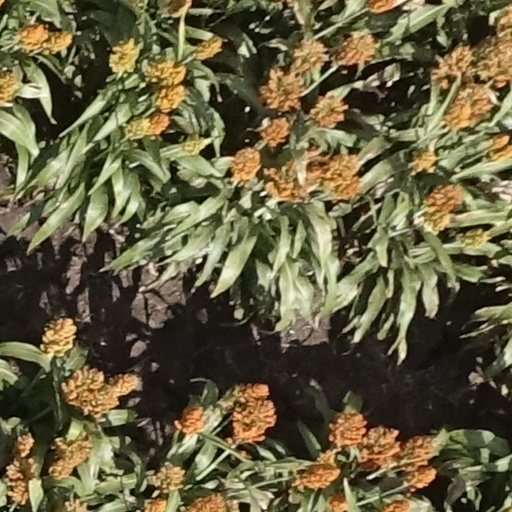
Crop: sorghum